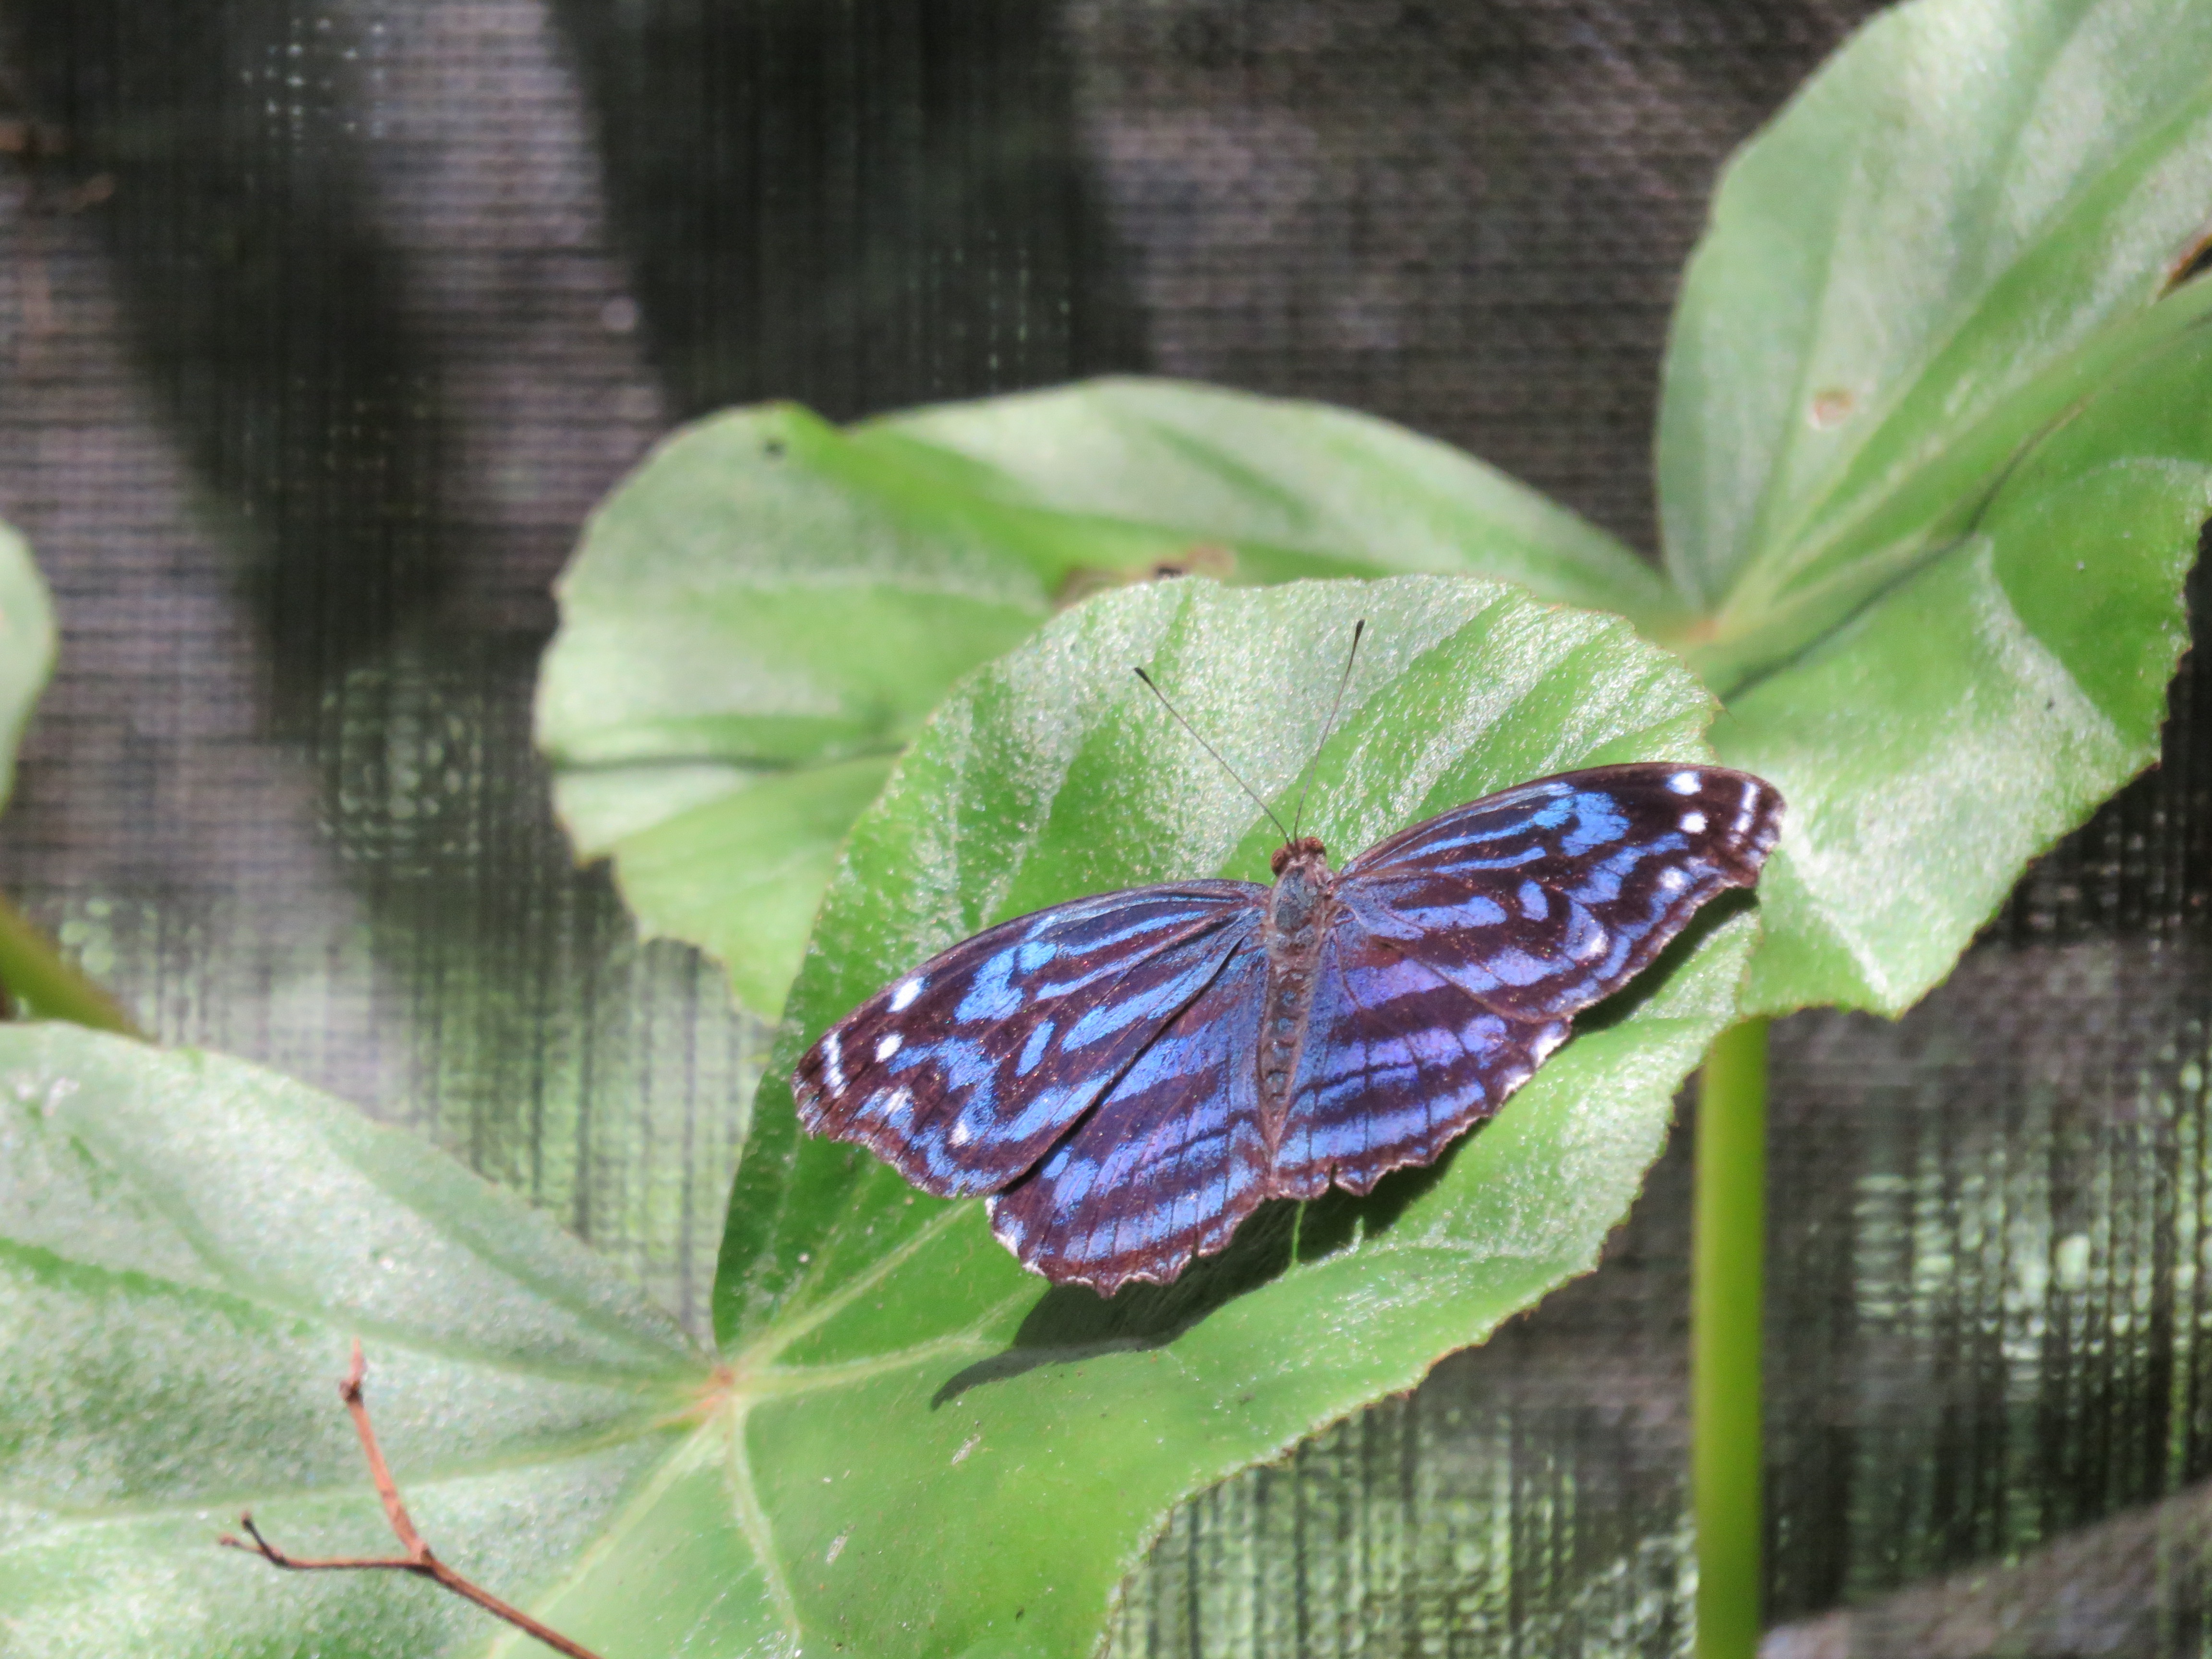
nature, wing, leaf, flower, insect, botany, blue, butterfly, colorful, fauna, invertebrate, single, macro photography, arthropod, moths and butterflies, lycaenid, true bugs